2012 FA Community Shield

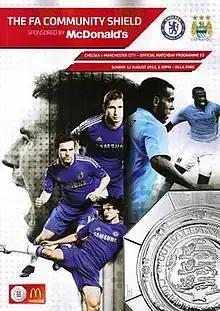
The match programme cover

The 2012 FA Community Shield (also known as The FA Community Shield sponsored by McDonald's for sponsorship reasons) was the 90th FA Community Shield, a football match played on 12 August 2012 between the winners of the previous season's Premier League and FA Cup competitions. The match was contested by the 2012 FA Cup winners, Chelsea, and the champions of the 2011–12 Premier League, Manchester City.